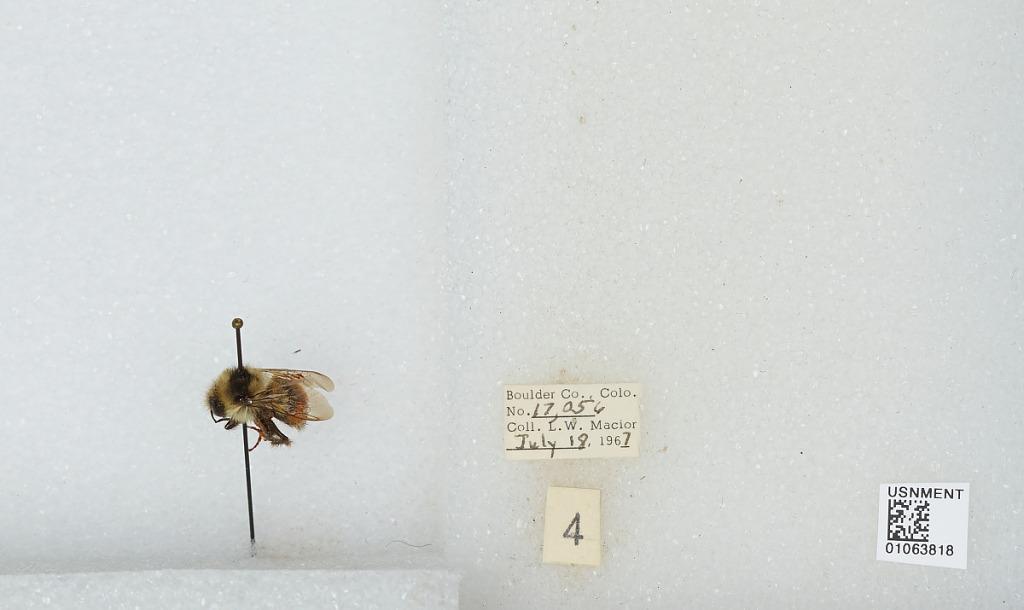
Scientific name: Bombus (Pyrobombus) bifarius Cresson
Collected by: L. Macior
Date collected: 1967-7-18
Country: United States
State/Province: Colorado
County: Boulder
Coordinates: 40.0017, -105.308